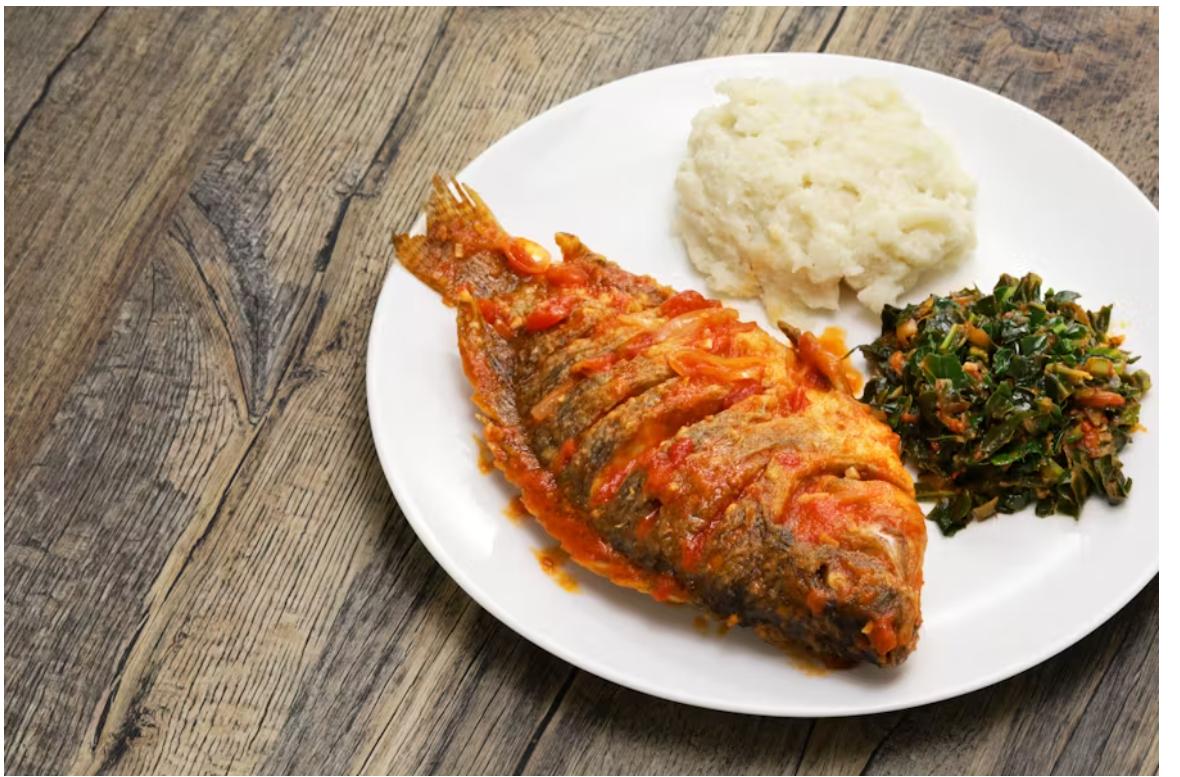
Samaki wa kupaka aliyechomwa amewekezwa katika sahani nyeupe. Sima, hata pia kuna mboga kando yake iliyochanganywa na kitunguu, [cs]tomato[cs]. Meza iliyo na rangi ya [cs]browni[cs]. Hapo ni mahali ambapo ilikuwa imeweza kupigwa picha imewekezwa.